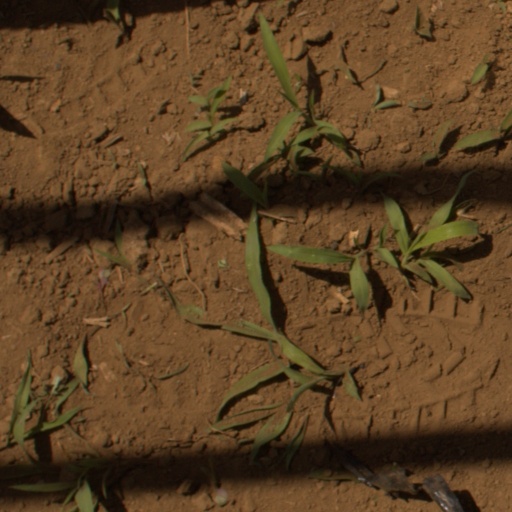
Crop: Jerusalem artichoke